Anarchist Seeds Beneath the Snow

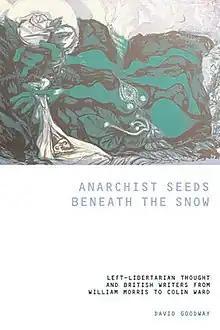
First edition

Anarchist Seeds Beneath the Snow is a 2006 book about anarchism and left-libertarian thought in Britain written by David Goodway and published by Liverpool University Press. A new edition was published in 2012 by PM Press.Anarchist Seeds Beneath the Snow is a substantial and well-referenced work of 434 pages and comprises fifteen chapters and a new lengthy afterword. The book documents left-libertarian thought and British writers from William Morris to Colin Ward. Goodway received help from many institutions and people which he acknowledged in the original edition and complemented in the new edition.